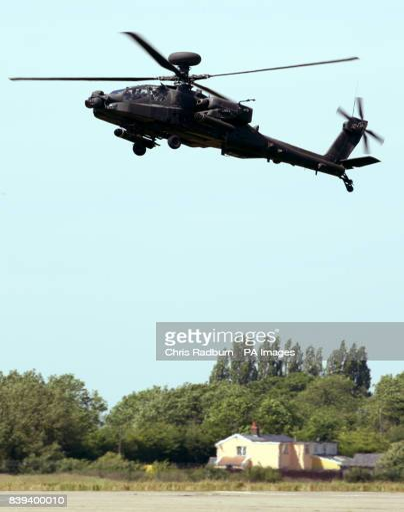
an attack helicopter during a showcase at the base